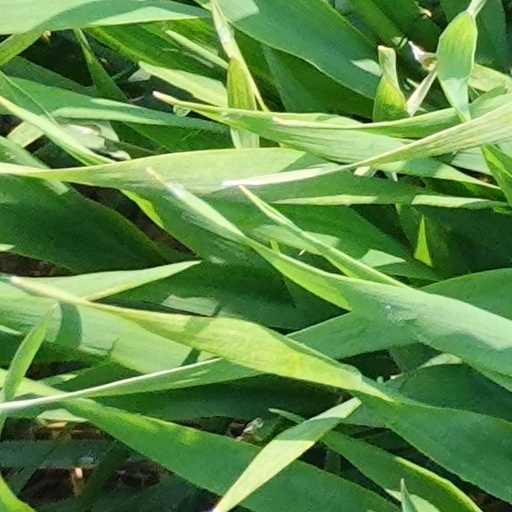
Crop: wheat